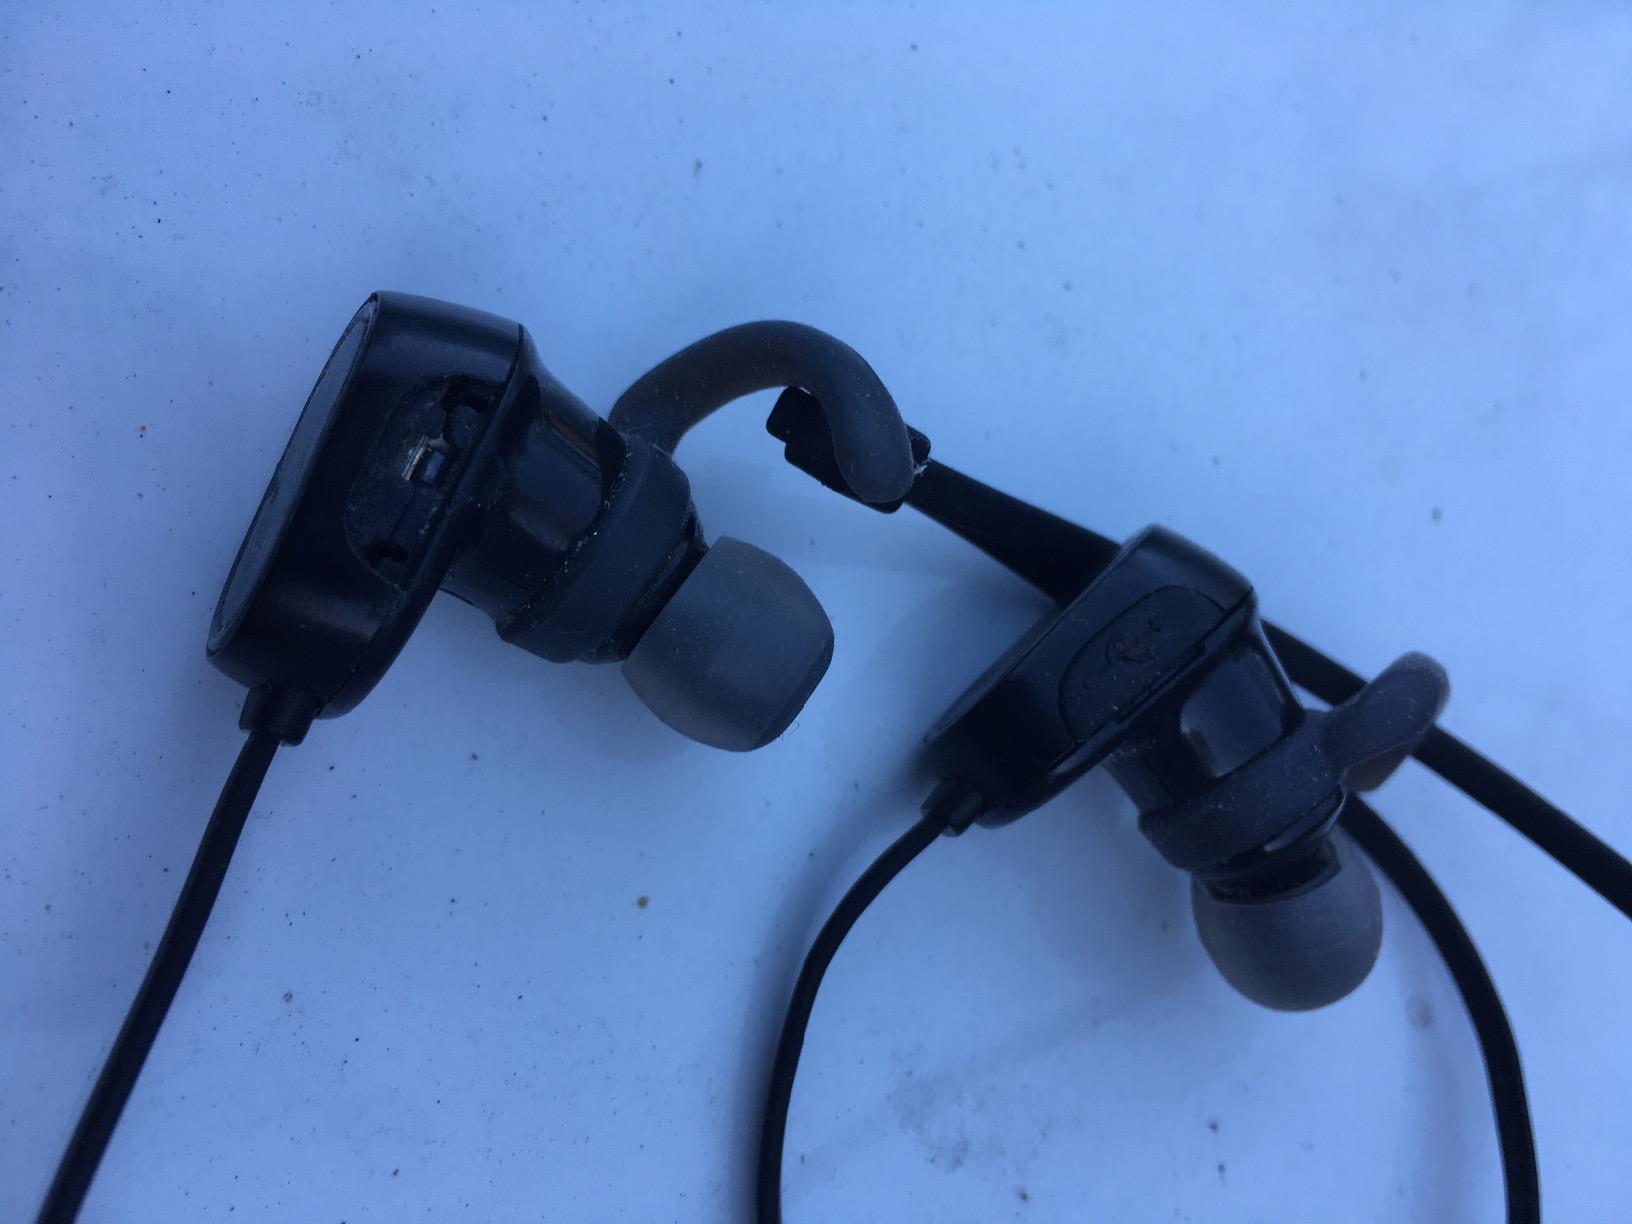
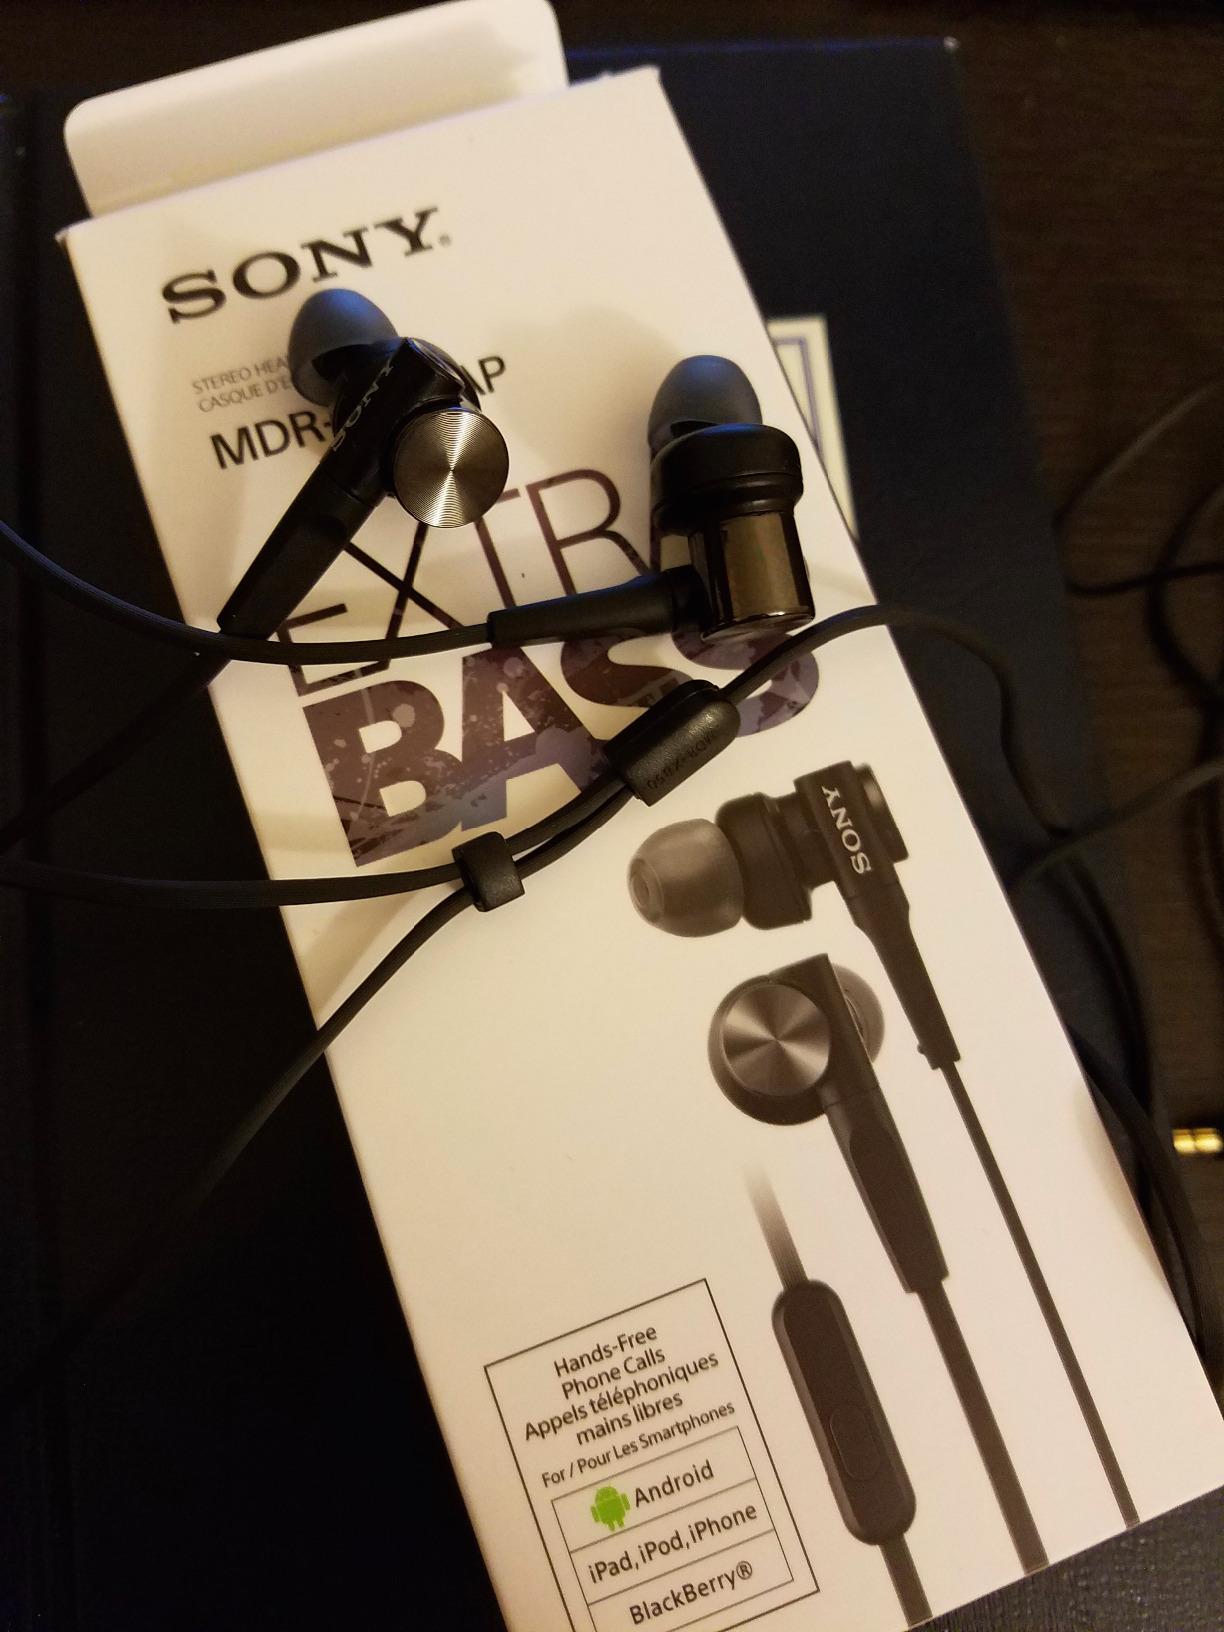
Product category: headphones
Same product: no